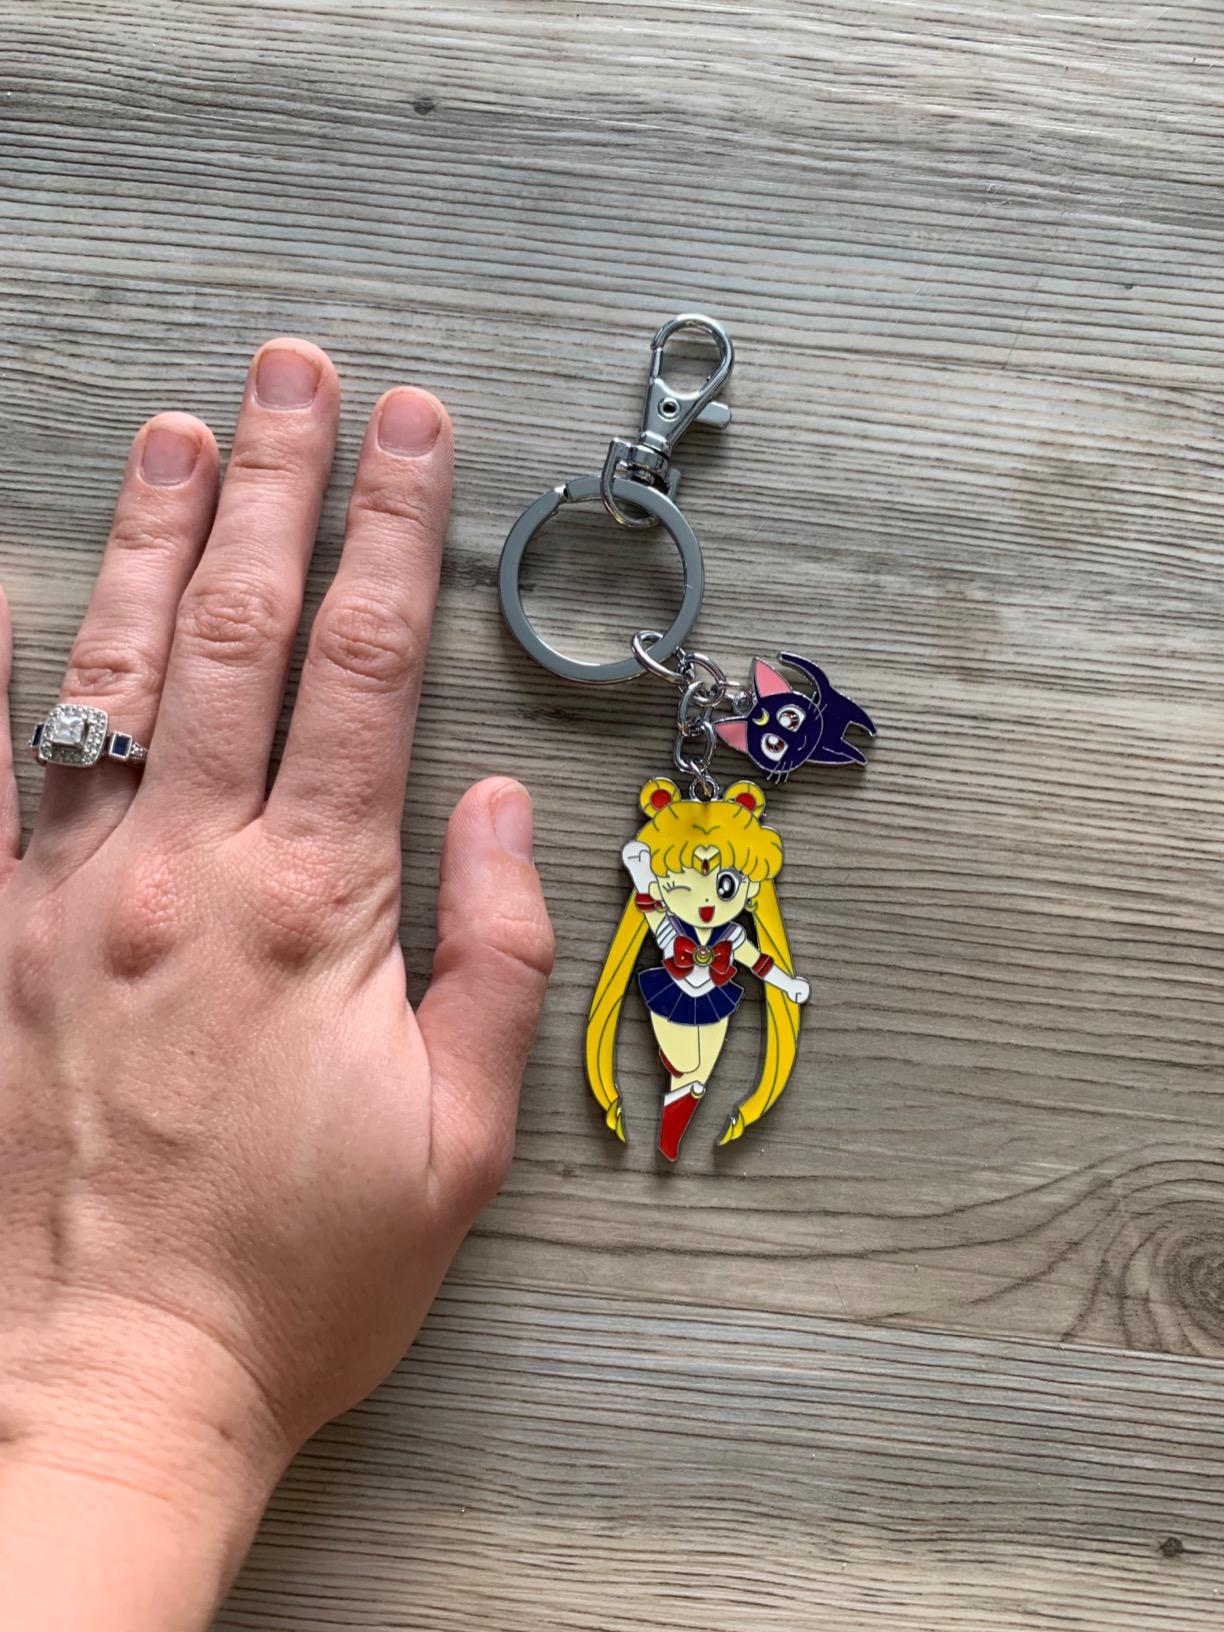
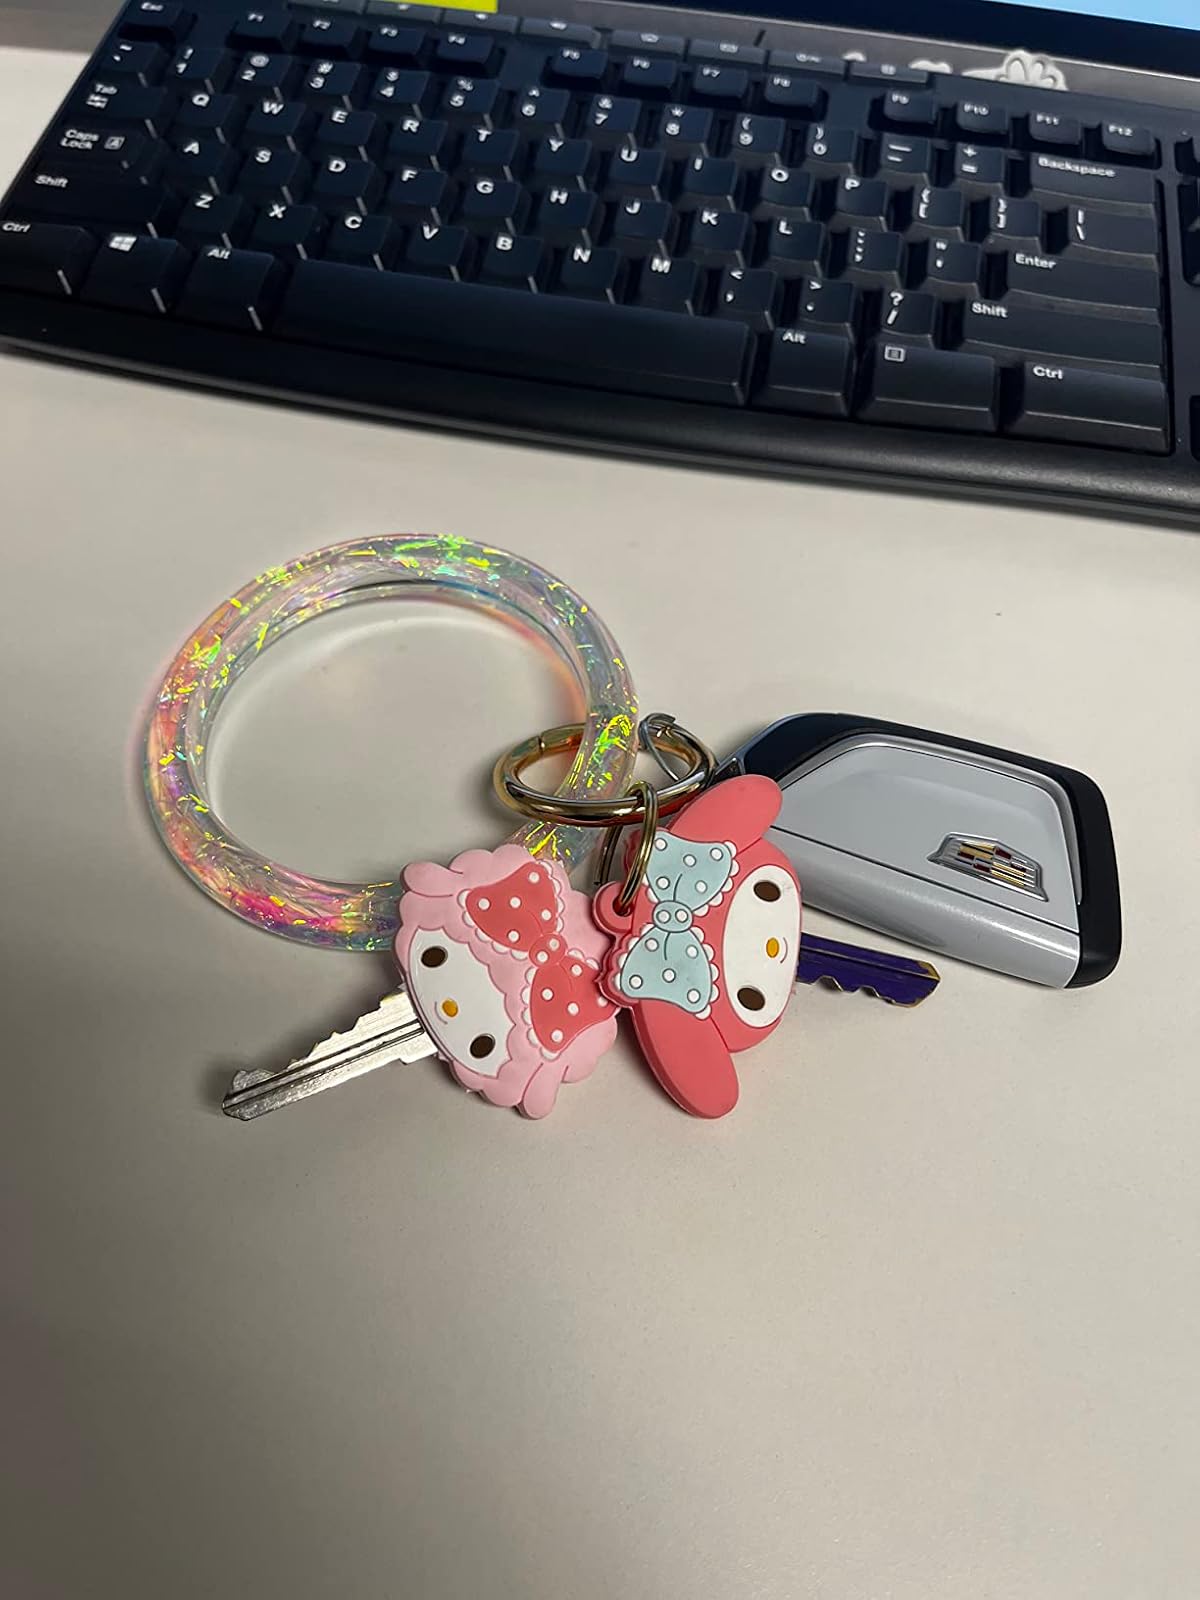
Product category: accessories_keychain
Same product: no